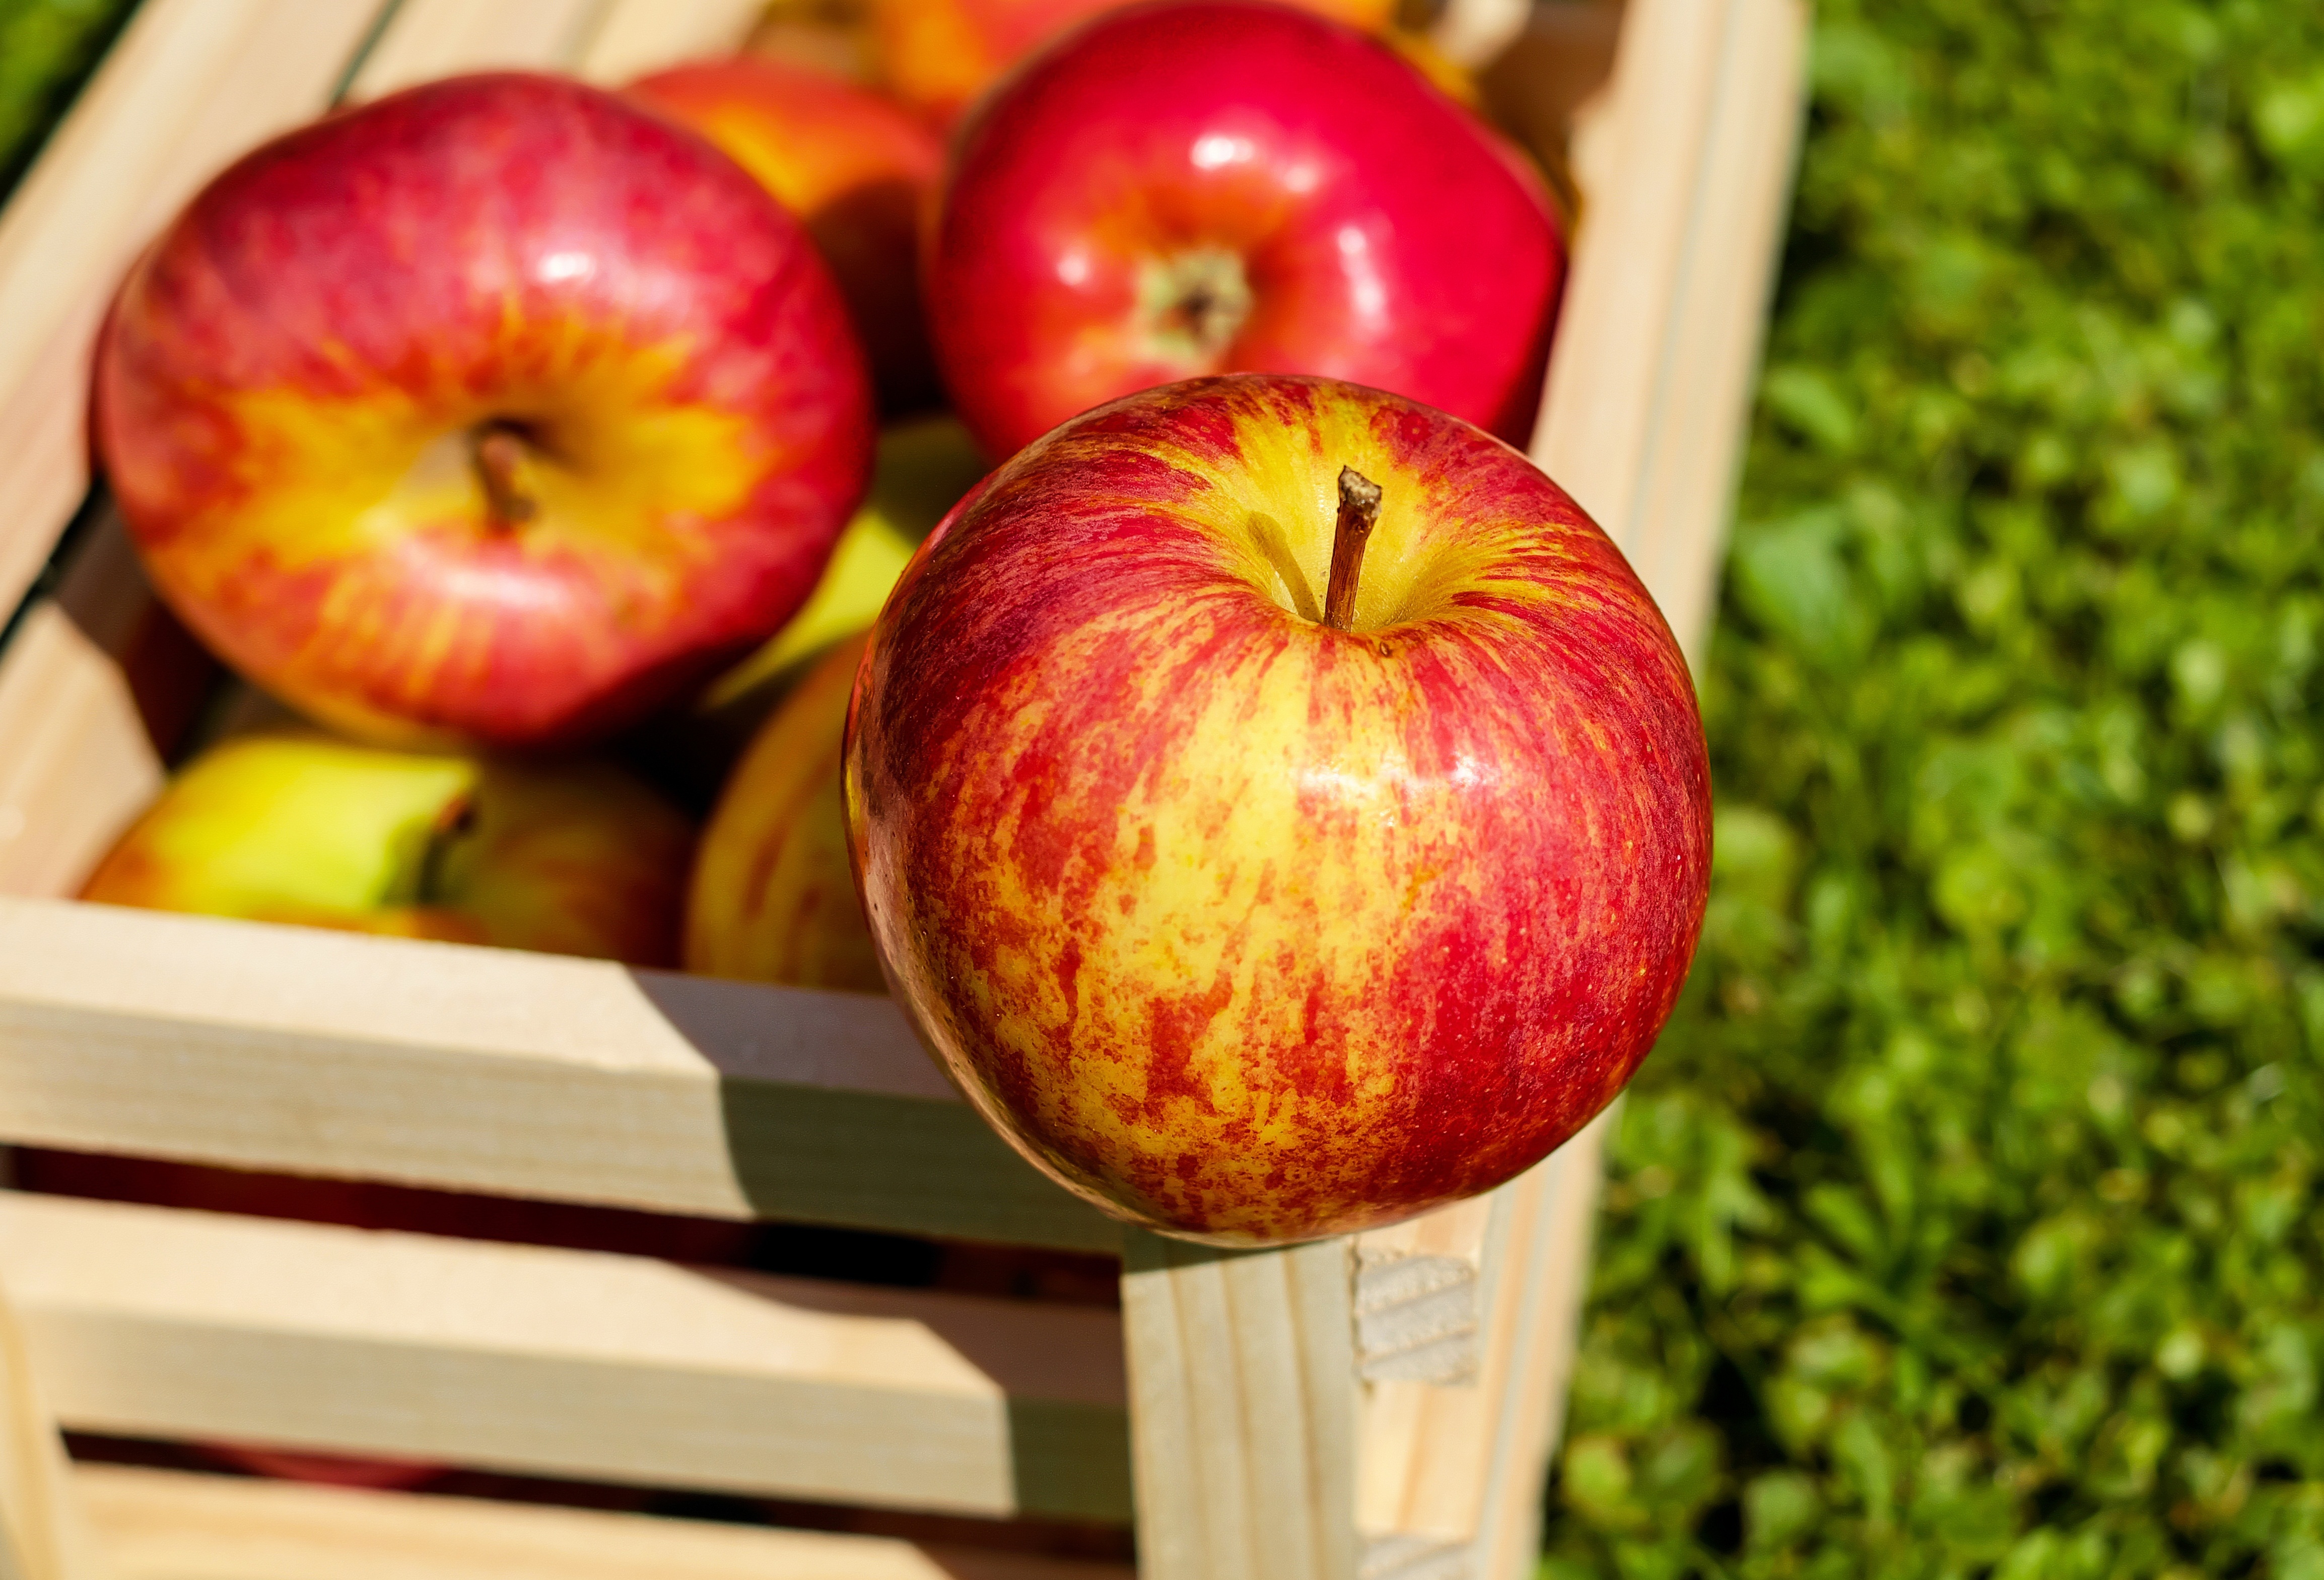
apple, plant, fruit, flower, ripe, food, red, harvest, produce, flowering plant, rose family, land plant